Fairmont Senior High School

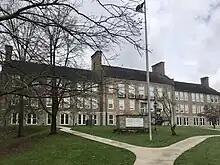
Loop Park building

In 1929, the high school opened at the Loop Park location, which is where Fairmont Senior High School currently resides. The school was built in 1928. Architect William B. Ittner designed the Loop Park building.